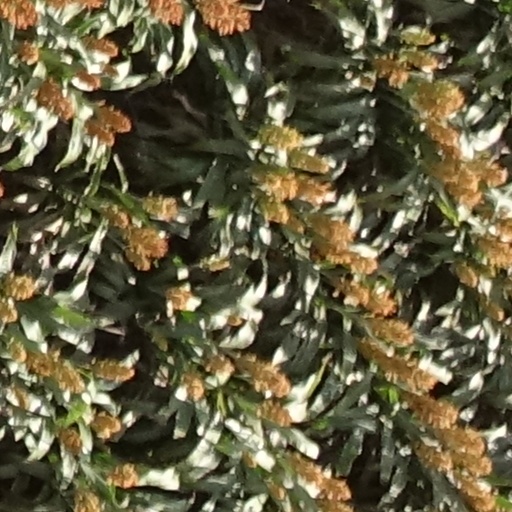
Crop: sorghum